Tavaborole

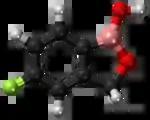

Tavaborole, sold under the brand name Kerydin, is a topical antifungal medication for the treatment of onychomycosis, a fungal infection of the nail and nail bed with a complete clearance rate of 6-7% and partial clearance rate of 23-24% in individuals whose “infection border does not reach the cuticle at the base of the large toenail.” Tavaborole was approved by the US FDA in July 2014. The medication inhibits an essential fungal enzyme, leucyl-tRNA synthetase, that is required for protein synthesis. The inhibition of protein synthesis leads to termination of cell growth and then cell death, eliminating the fungal infection.